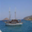
Label: ship